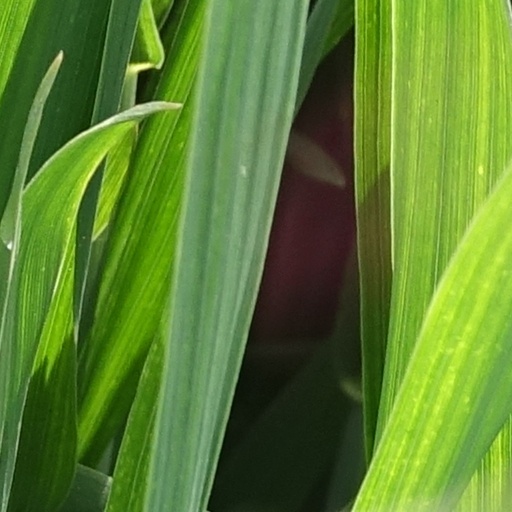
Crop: wheat